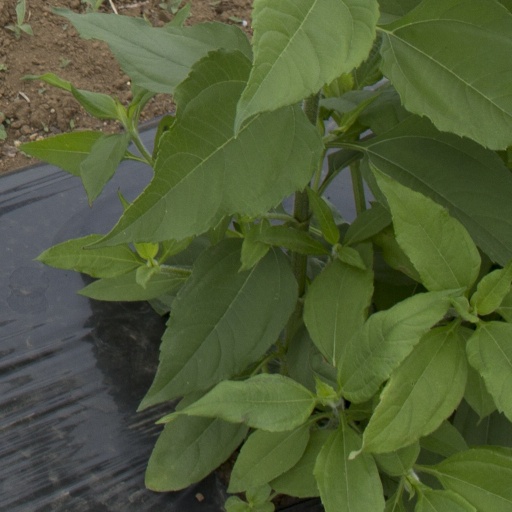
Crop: Jerusalem artichoke